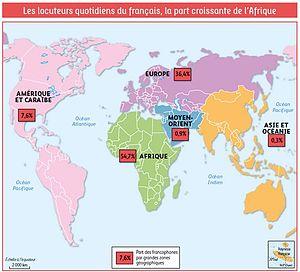
Carte de répartition des locuteurs quotidiens du français dans le monde en 2014. La part croissante de l'Afrique.
Le bilinguisme au Canada est à la fois une réalité linguistique et une politique publique nationale consacrant les deux langues officielles du Canada : l'anglais et le français. Encadré à l'échelle fédérale par la Loi sur les langues officielles, le bilinguisme d'État vise à placer les deux langues sur un pied d'égalité dans les institutions fédérales, alors que leur poids démographique n'est pas le même.